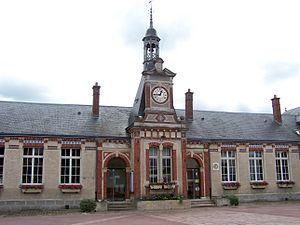
Mairie du Perray-en-Yvelines, Yvelines, France